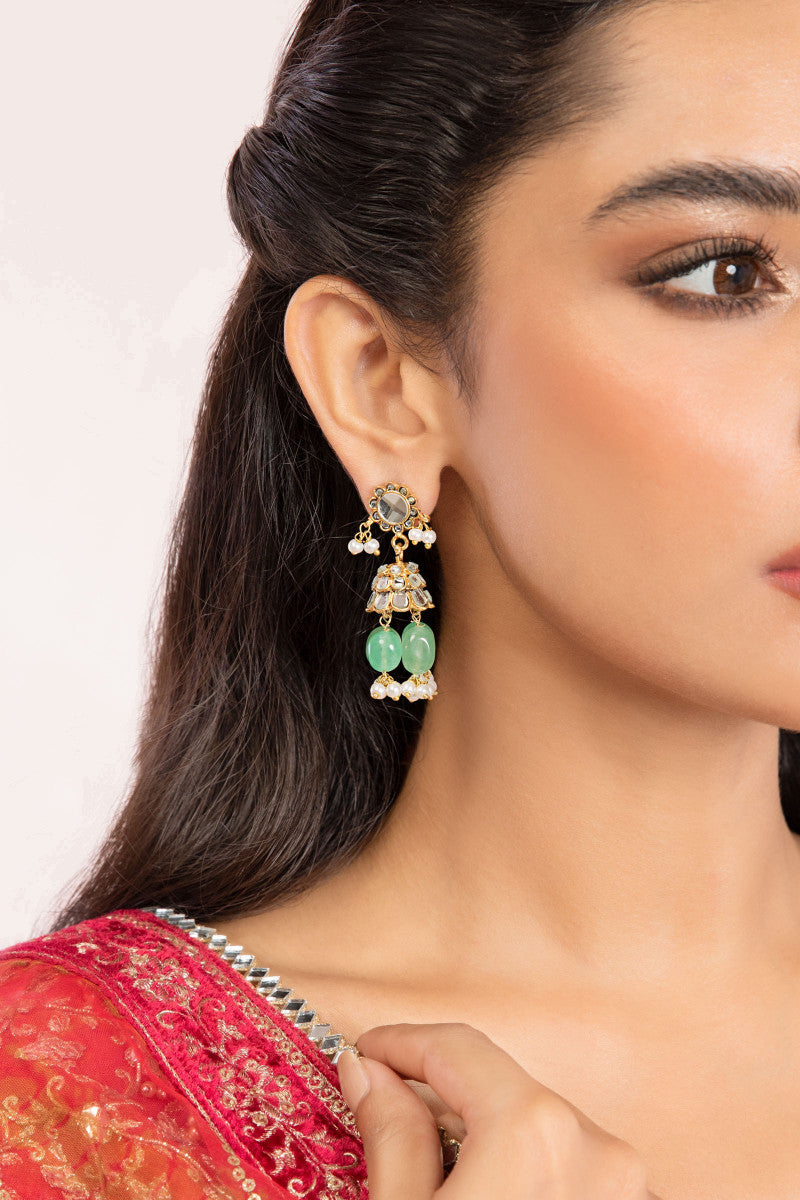
green kundan earring